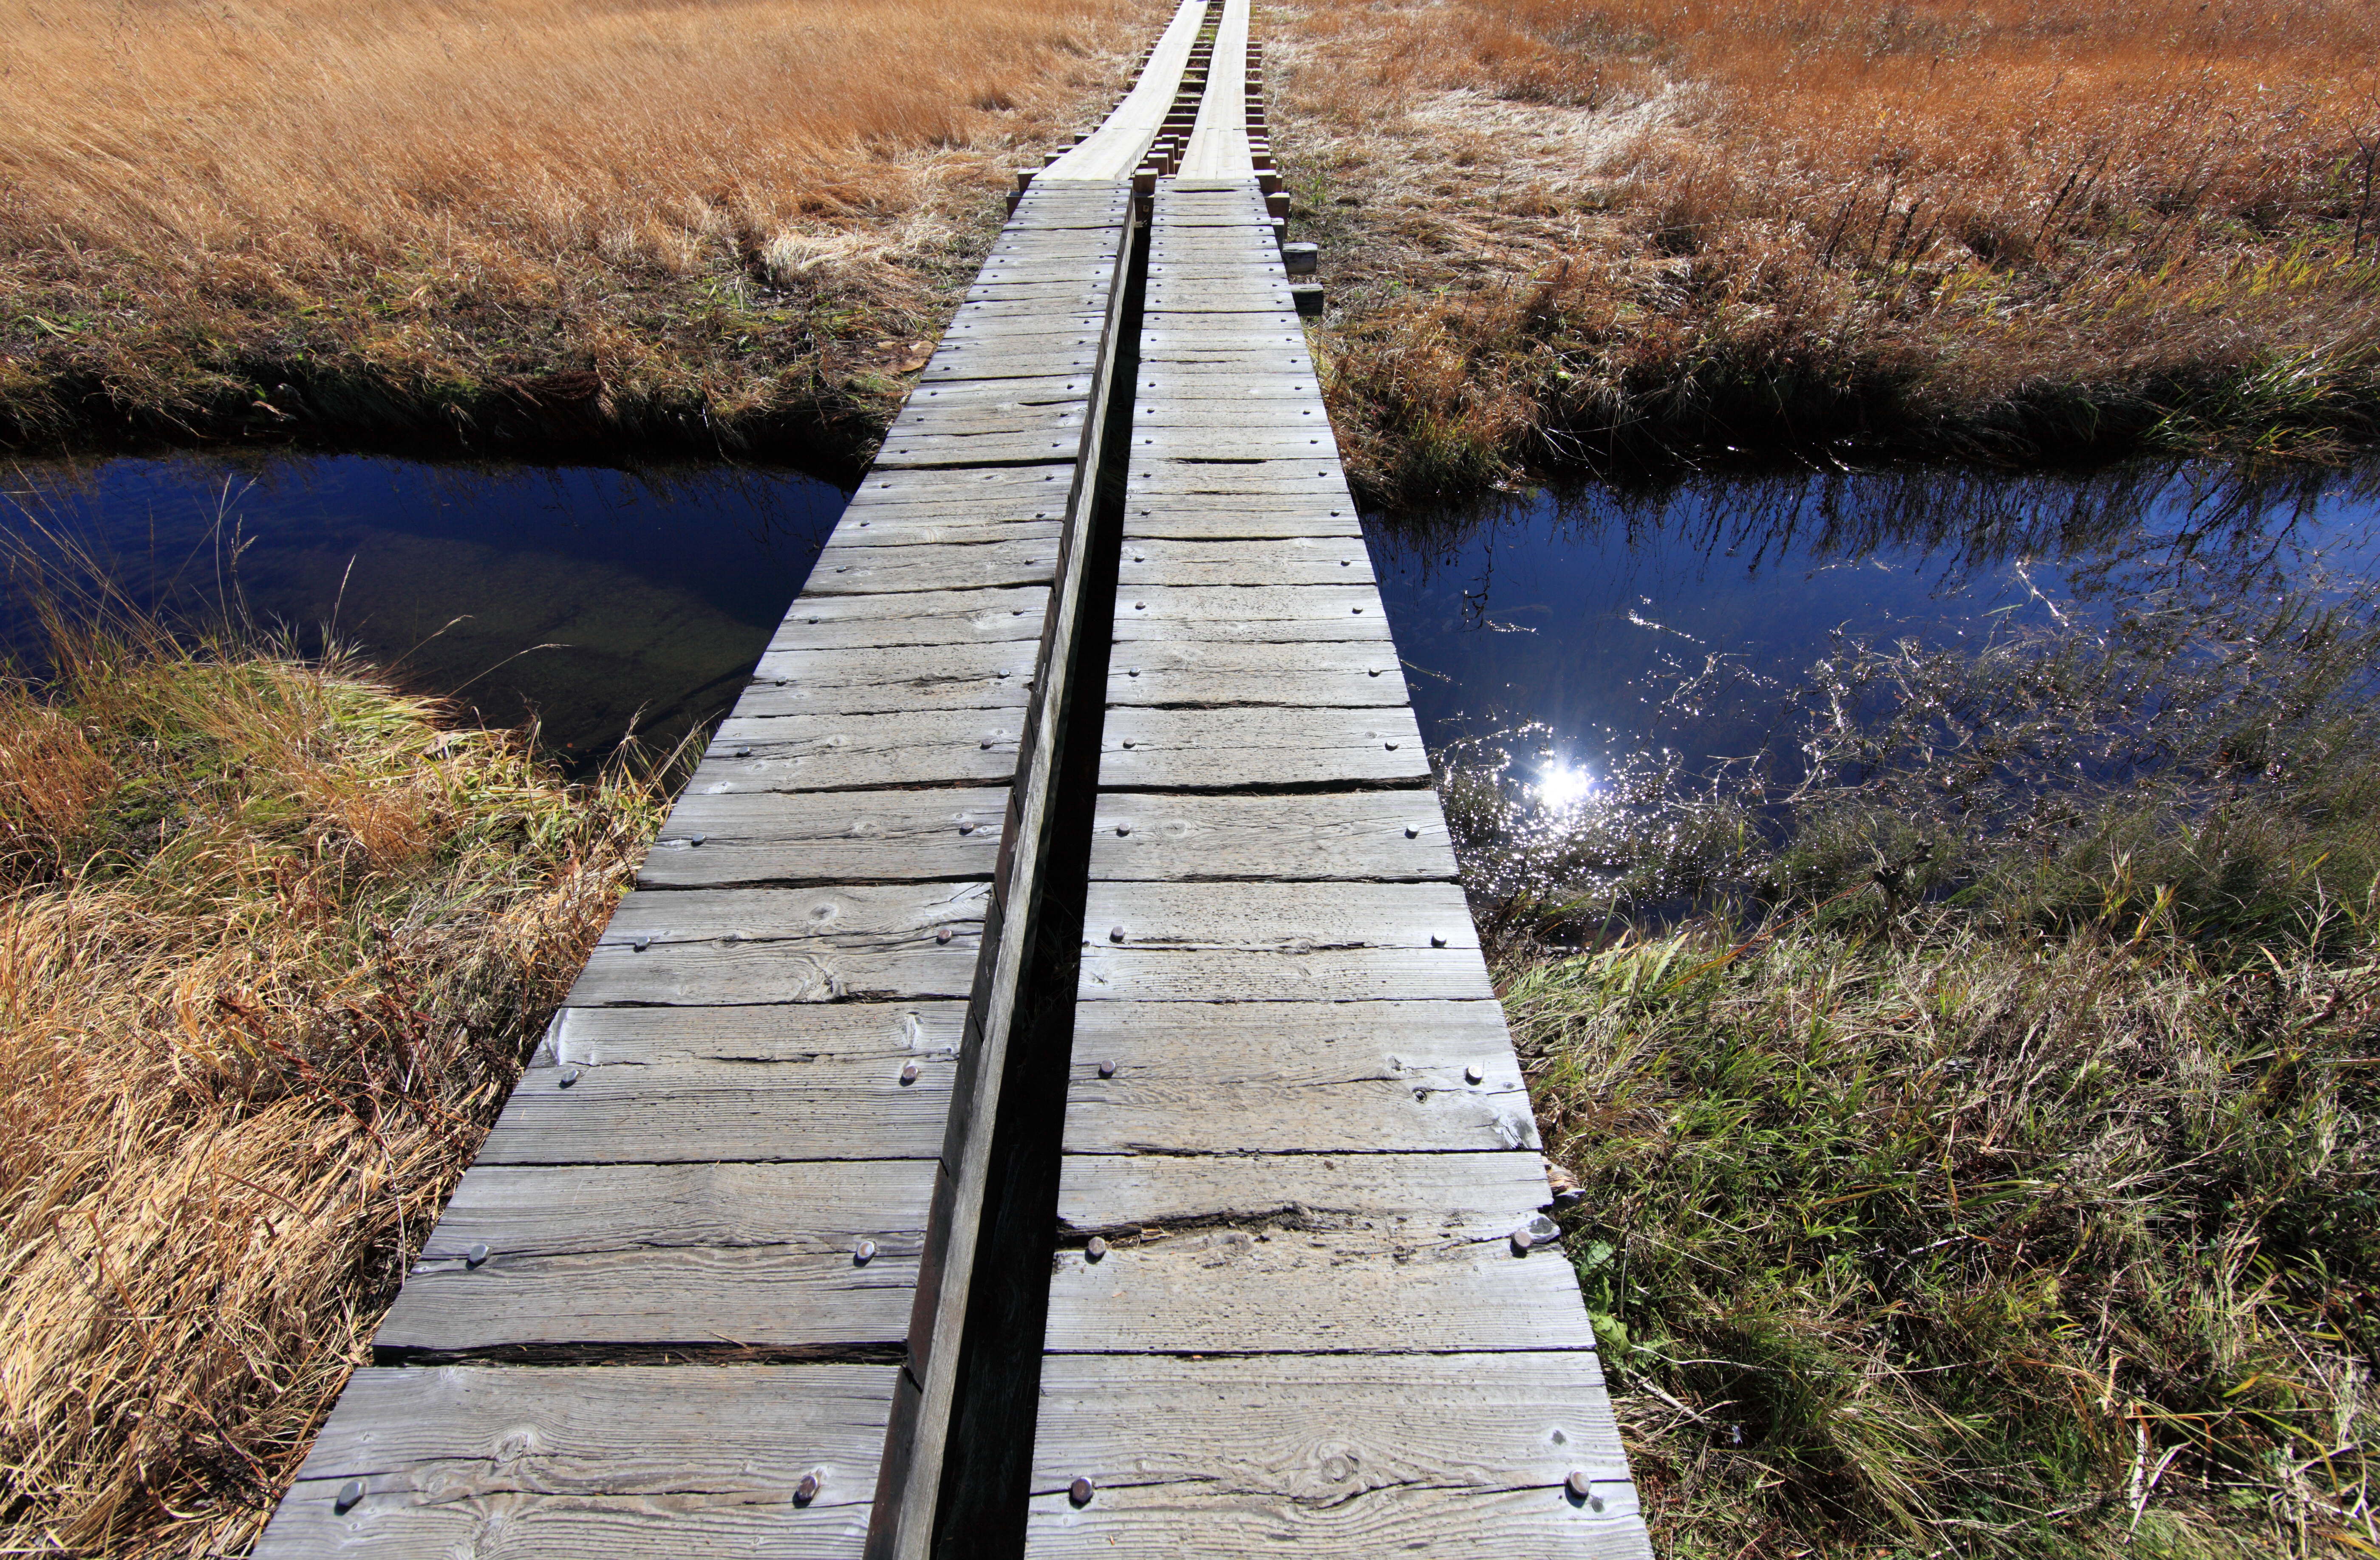
water, wetlands, track, trail, bridge, walkway, reflection, high, autumn, reservoir, waterway, cool image, wetland, 5d, hires, markii, hi, res, resolution, fukushima, oze, hinoemata, ozenationalpark, ooeshitsugen, nonbuilding structure